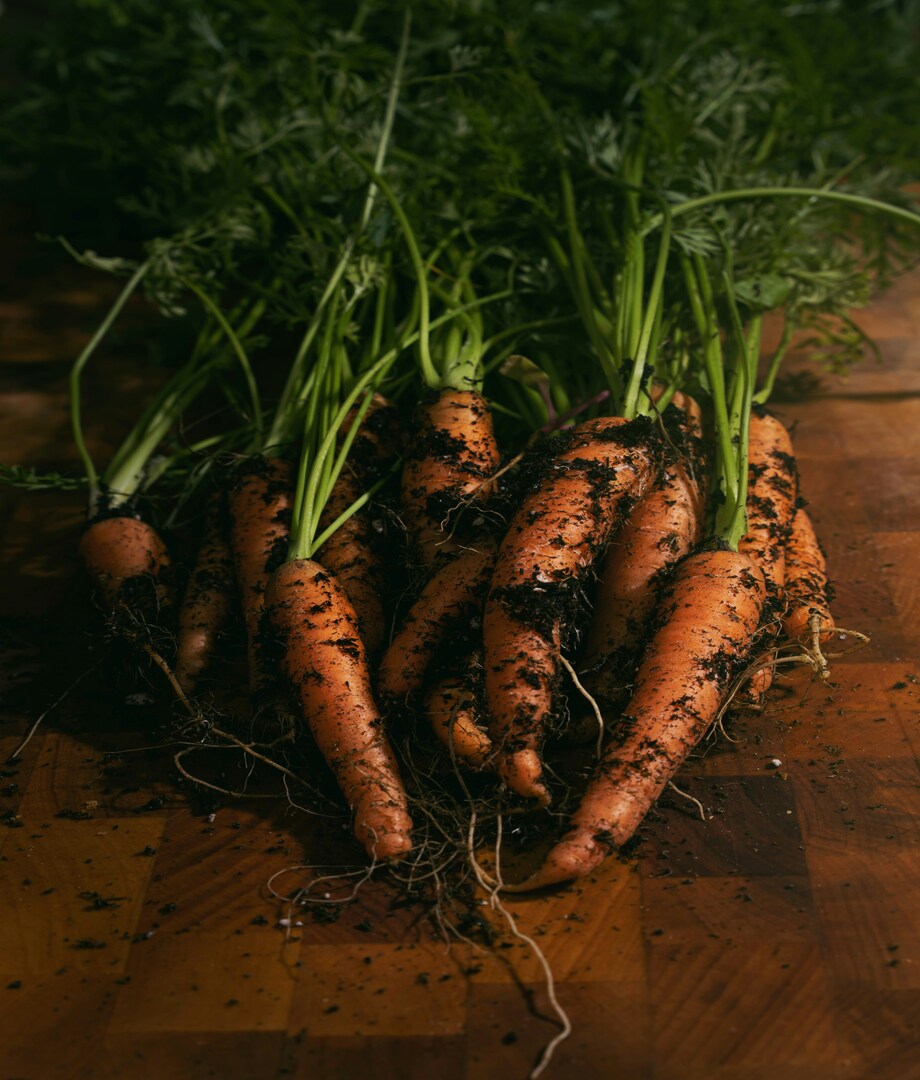
Label: carrot